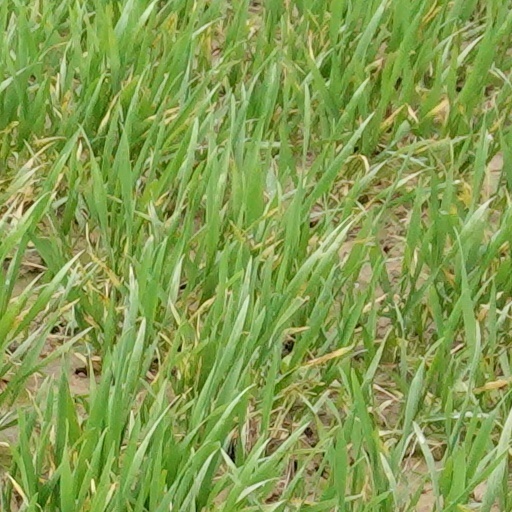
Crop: wheat